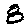
Label: 8